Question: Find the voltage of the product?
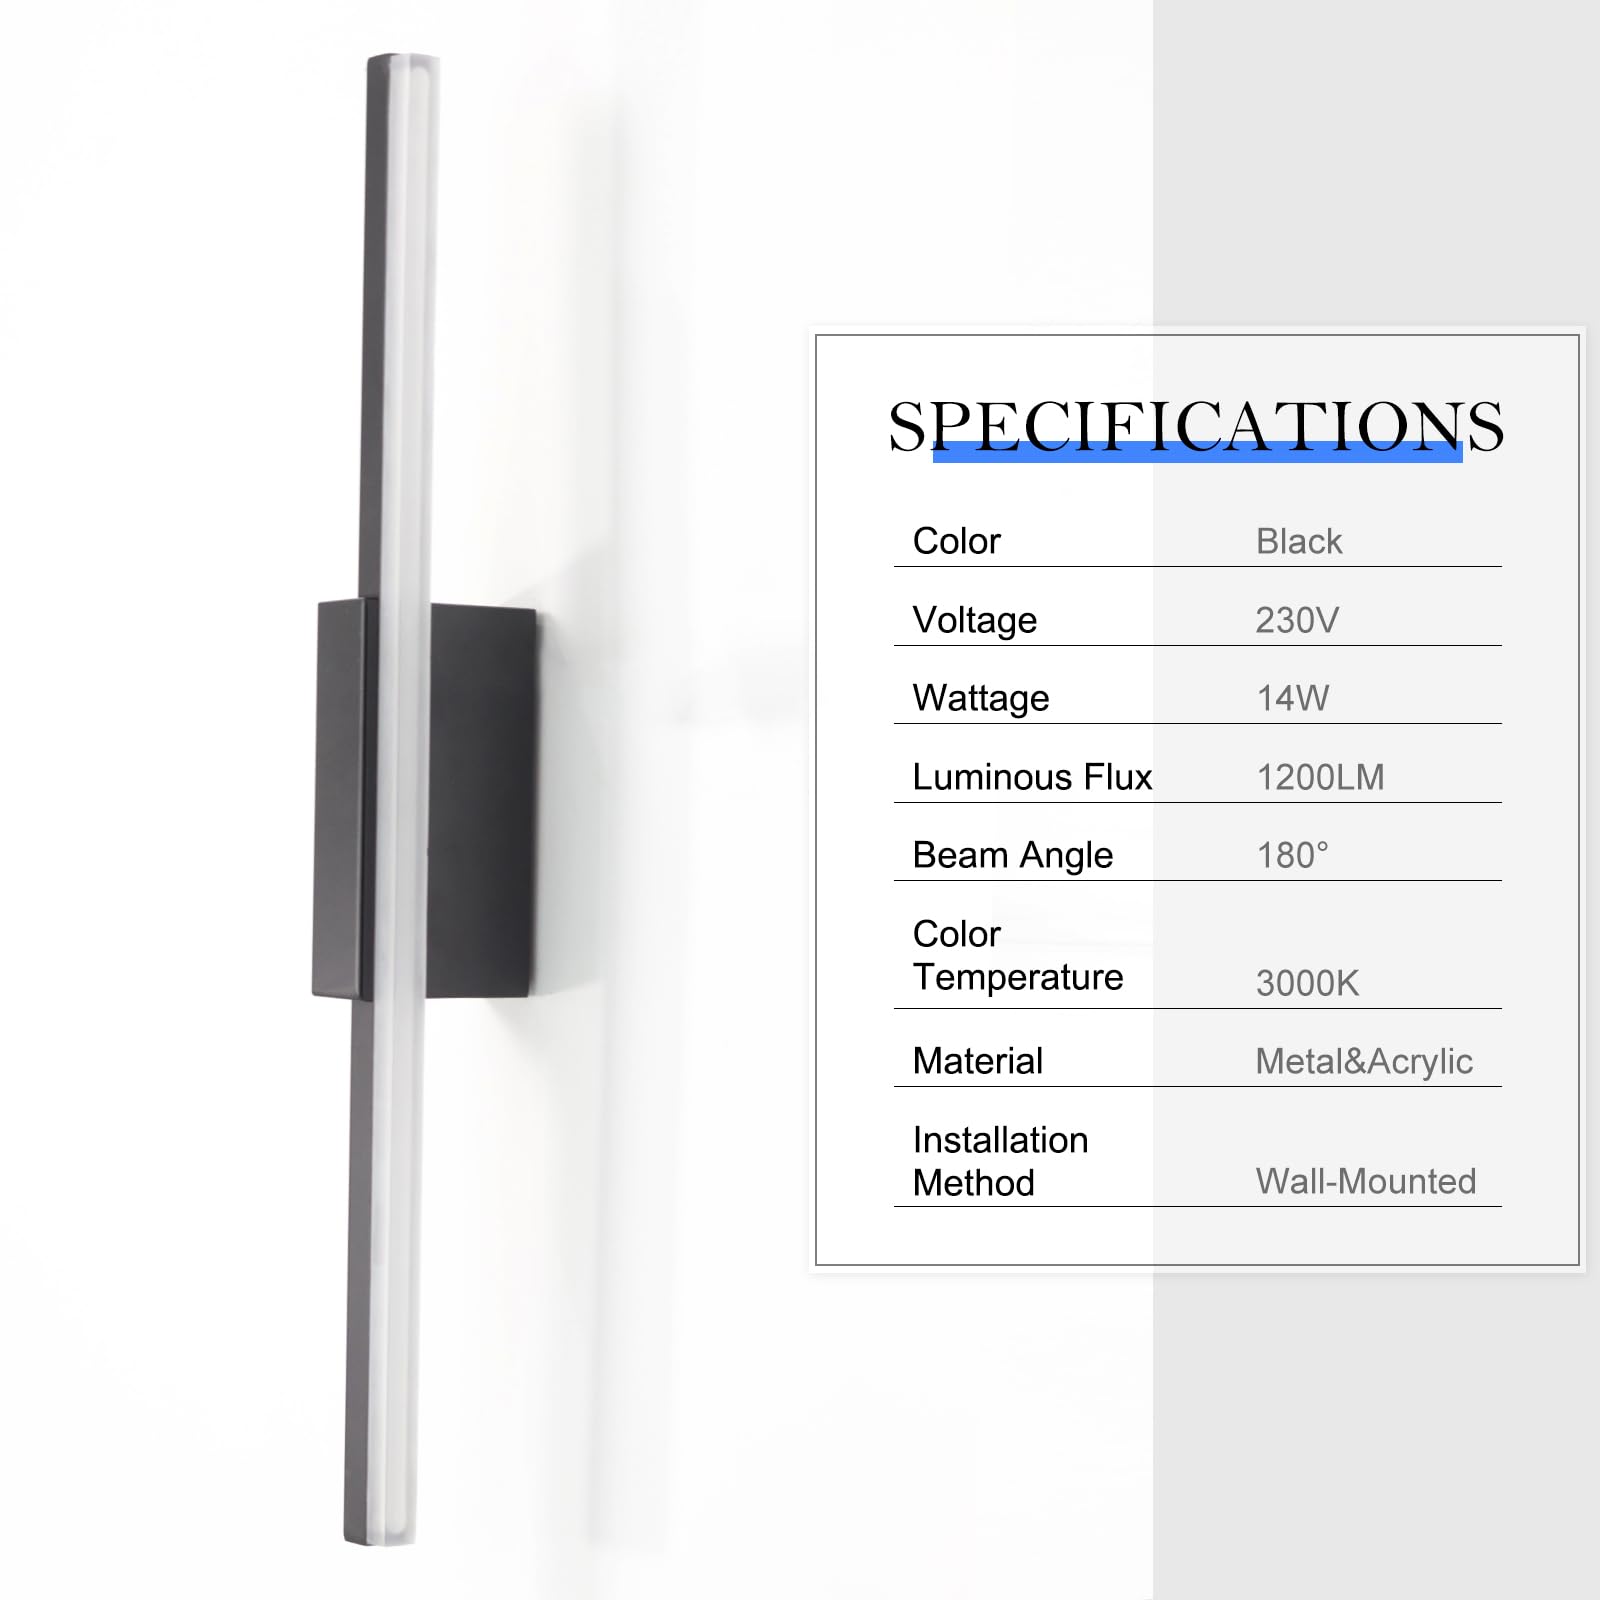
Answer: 230.0 volt